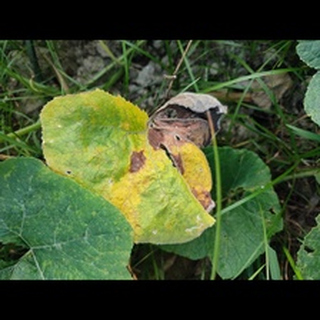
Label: pumpkin_powdery_mildew